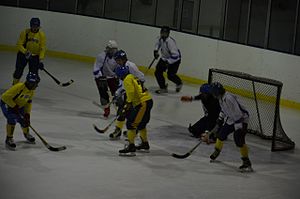
Rinkbandy
I Dnipro
Rinkbandy er en variant af bandy, som spilles på en ishockeybane.